Choco languages

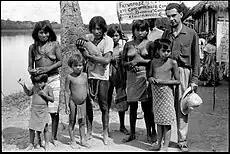
Poet and politician Eduardo Cote Lamus on his journey in Río San Juan (Choco, Colombia) in 1958 with some of the people speaking Choco languages

The Choco languages (also Chocoan, Chocó, Chokó) are a small family of Indigenous languages spread across Colombia and Panama.